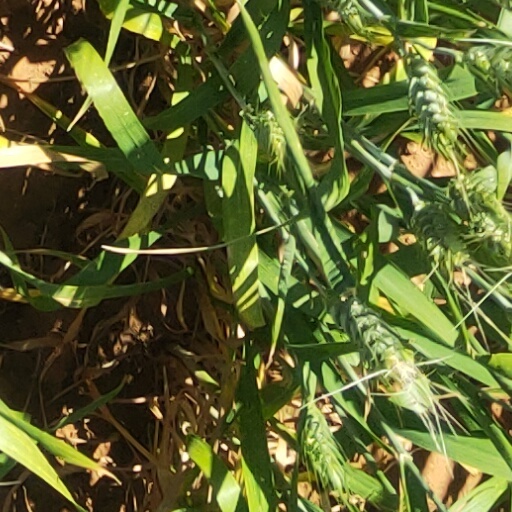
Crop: wheat